Photojournalism

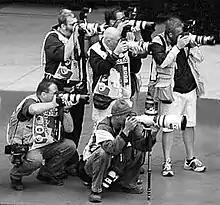
Sports photojournalists at Indianapolis Motor Speedway

American journalist Julien Bryan photographed and filmed the beginning of the Second World War being under heavy German bombardment in September 1939 in Poland. He was pioneer worker in color photography, Kodachrome.